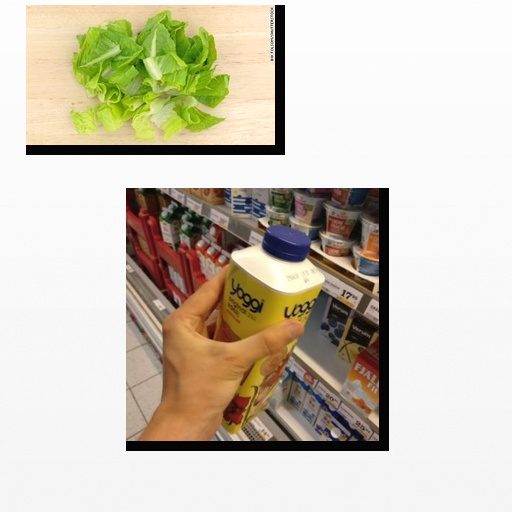
Food items: strawberry_yogurt, lettuce